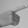
ASL letter: G